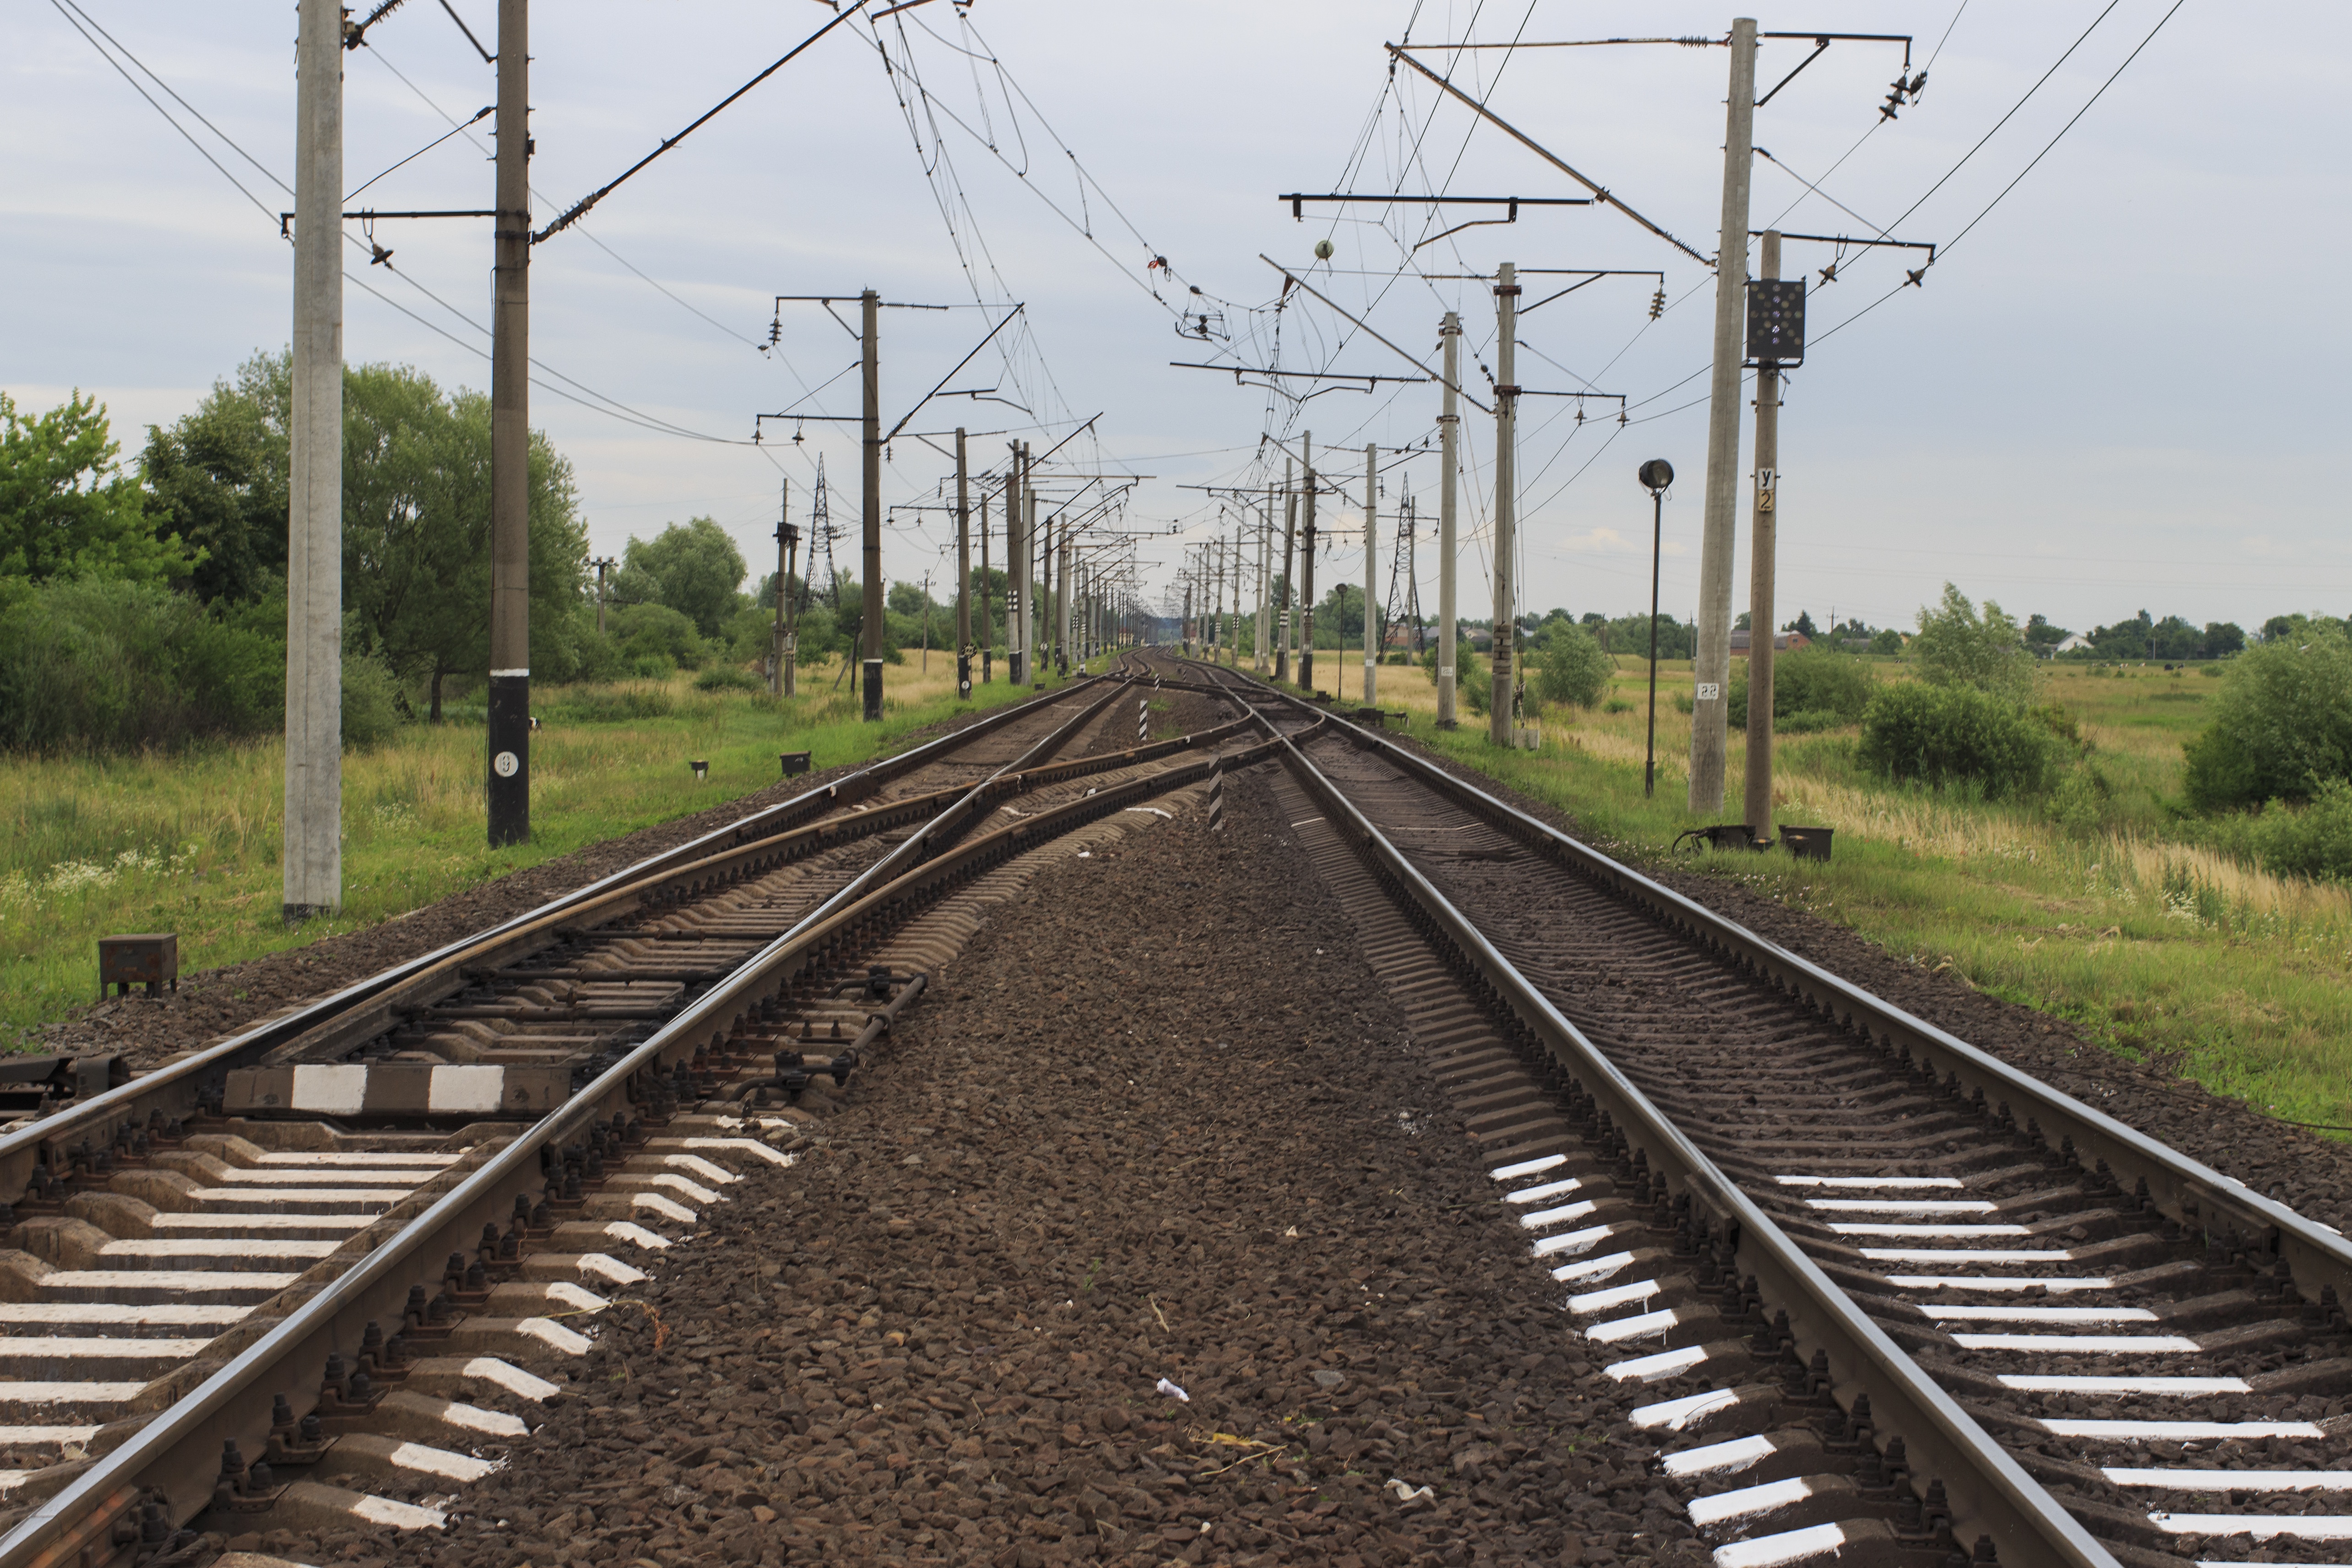
track, railway, road, rail, train, transport, vehicle, train station, electricity, lane, interchange, rails, crossroads, trains, node, junction, rail transport, the way, electric train, elektrichka, residential area, rolling stock